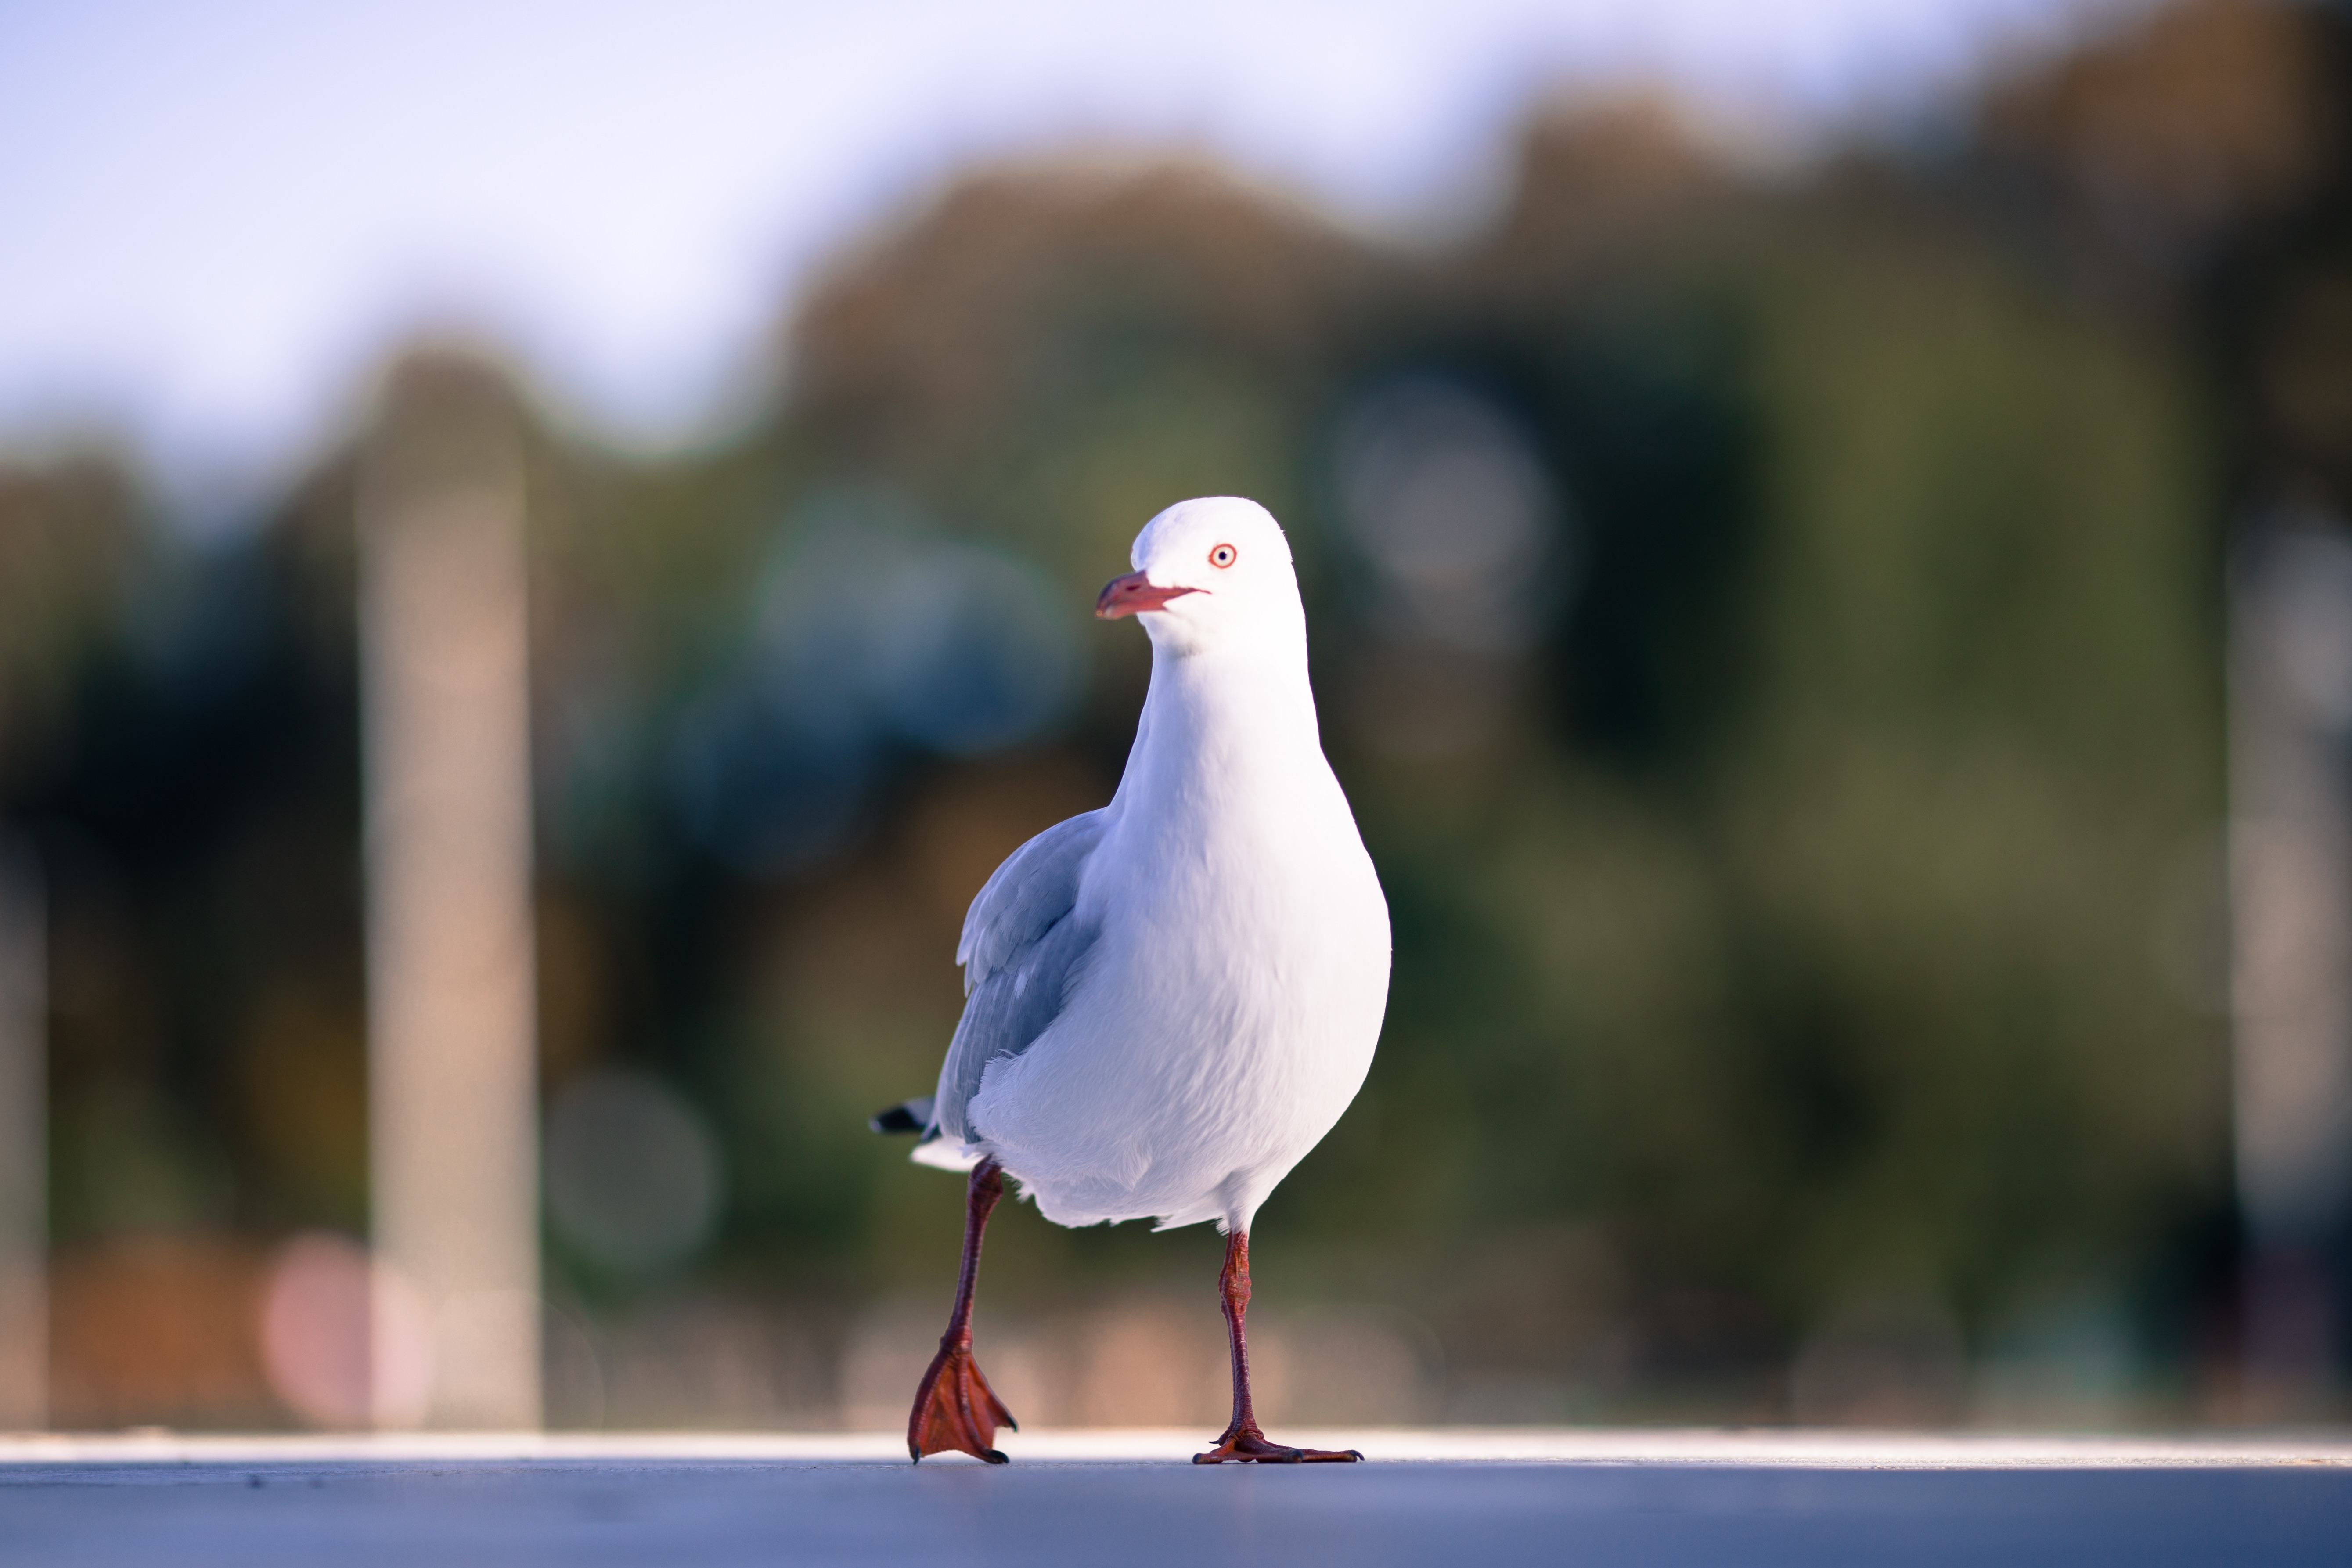
bird, wing, seabird, gull, beak, fauna, vertebrate, charadriiformes